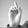
ASL letter: D